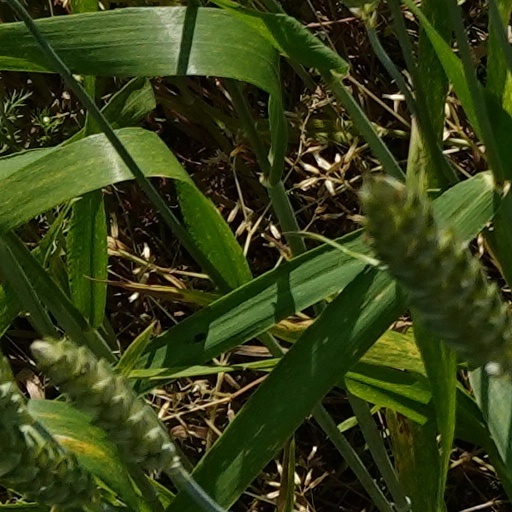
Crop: wheat